Thenkasipattanam

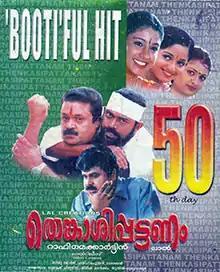
50 days successful running release poster

Thenkasipattanam is a 2000 Indian Malayalam-language action comedy film written and directed by Rafi Mecartin, produced by Lal, and starring Suresh Gopi, Lal and Dileep as male leads and Samyuktha Varma, Geethu Mohandas and Kavya Madhavan as female leads with Salim Kumar and Spadikam George in supporting roles.